Wood stork

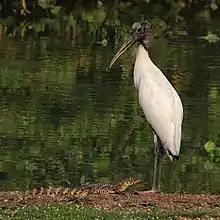
A wood stork and a juvenile yacare caiman in the Pantanal, Brazil

The wood stork usually forages in flocks when not breeding, and alone and in small groups when it is breeding. In the dry season, the stork generally forages by slowly walking forward with its bill submerged in water while groping for food. During the wet season, this method is used about 40% of the time to catch food. During this period, foot stirring, where the stork walks very slowly with its bill in the water while pumping its foot up and down before every step, is used about 35% of the time. Both these hunting methods are non-visual.